NPP Zvezda

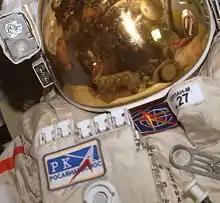
Zvezda's chevron logo on the Orlan space suit

Zvezda is also Russia's primary manufacturer of ejector seats for Russian fighter aircraft. The K-36 ejector seat was studied at length by the US Navy and Air Force; IBP Aircraft (currently UTC Aerospace Systems) opened up a factory in the US to manufacture it for the F-22 Raptor and the Joint Strike Fighter. The US government, however, selected the Martin-Baker seat from the United Kingdom for its new fighter jet.